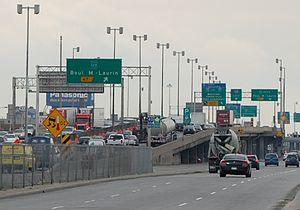
L'autoroute Métropolitaine, appelée aussi la Métropolitaine, est un segment de l'autoroute 40 d'une longueur de 21 kilomètres, à Montréal. Seule autoroute à traverser d'ouest en est l'île de Montréal, elle est aussi un tronçon officiel de la route Transcanadienne.
Le Chemin de la Côte-de-Liesse est aujourd'hui une voie de circulation rapide qui longe l'autoroute 520 à Montréal, Dorval, et ville Mont-Royal.
Montréal est un carrefour de l'est du Canada et du Corridor Québec-Windsor, offrant des liens aériens, routiers, ferroviaires et maritimes développés avec le reste de la province et du pays, ainsi qu'avec les États-Unis et l'Europe. Montréal est une métropole qui a pour particularité de se déployer sur un archipel au milieu du fleuve Saint-Laurent, une situation qui présente des contraintes particulières en termes de connectivité.
Cet article traite des événements qui se sont produits durant l'année 1960 au Québec.